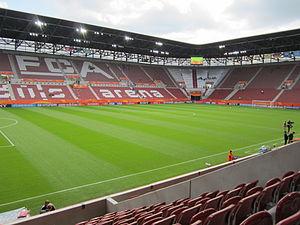
Le Championnat d'Allemagne de football est créé en 1903. Jusqu'en 1963, le statut des clubs est amateur et le championnat national consiste en une phase finale entre les différents champions régionaux. Le championnat professionnel à poule unique, la Bundesliga, est créé en 1963. Le Bayern Munich, vainqueur en 2019-2020, détient le record du nombre de victoires, avec 30 titres.